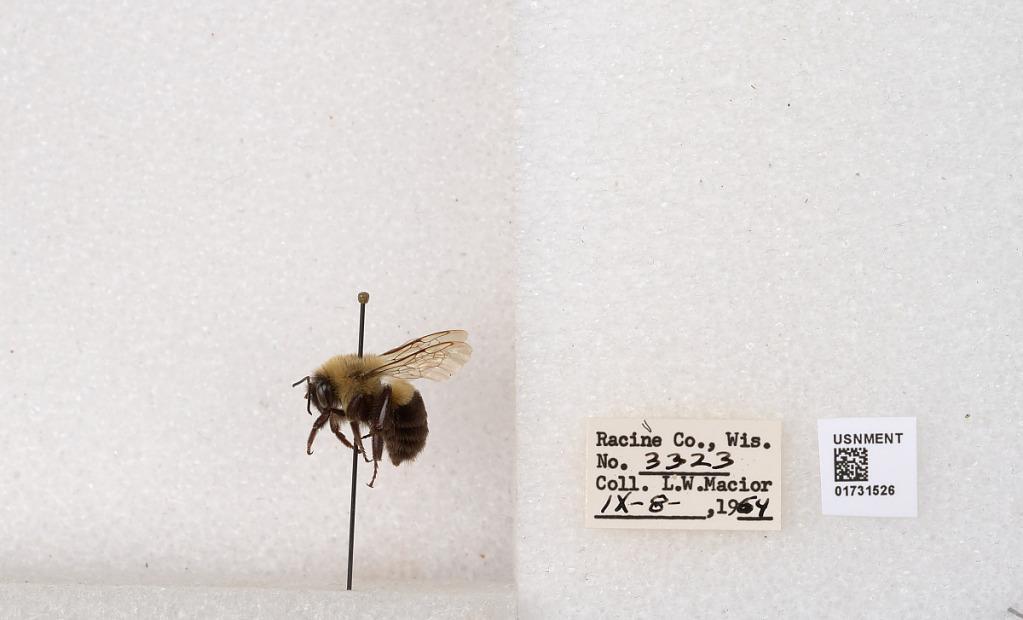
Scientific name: Bombus impatiens Cresson
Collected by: L. Macior
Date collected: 1964-9-8
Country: United States
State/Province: Wisconsin
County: Racine
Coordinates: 42.7299, -87.8123